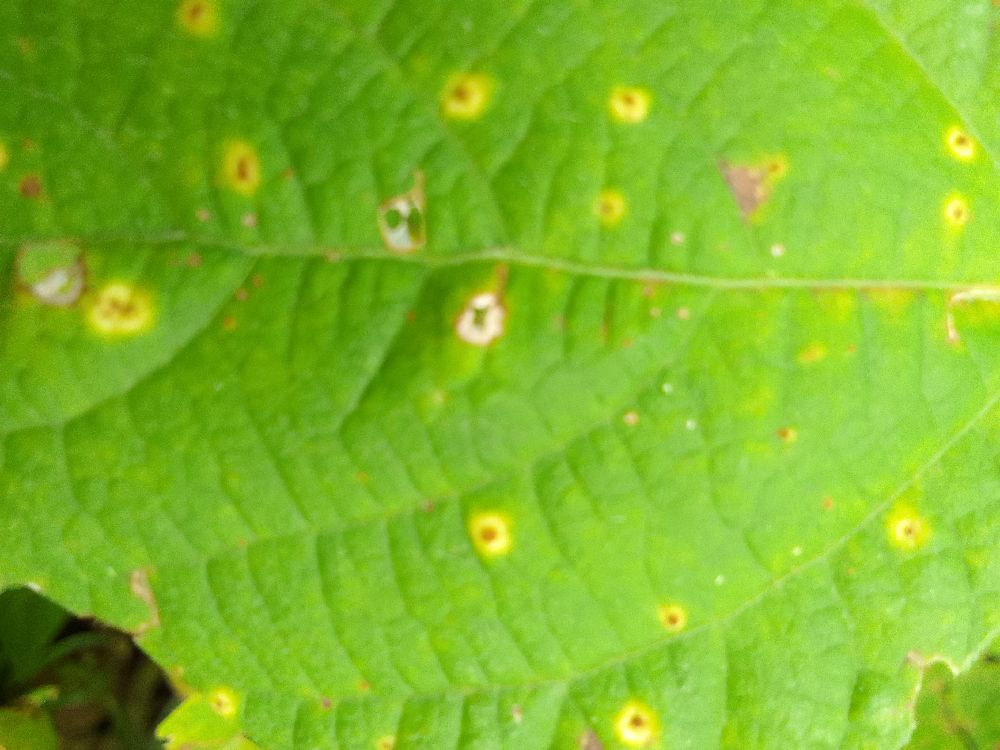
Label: rust